Sin Titulo

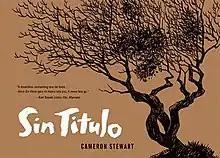
Cover

Sin Titulo is a mystery webcomic by Cameron Stewart, following the supernatural experiences of protagonist Alex Mackay. Launched in 2007, the webcomic completed its run in 2012 and got a Dark Horse Comics print publication in 2013. "Sin Titulo" won a Joe Shuster Award in 2009 and an Eisner Award in 2010.